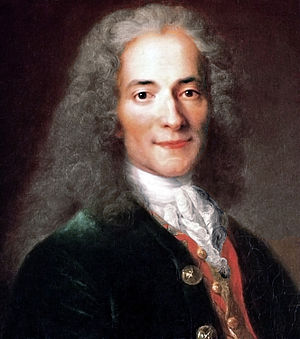
Voltaire
Potrært af Voltaire udført af Nicolas de Largillière fra 1725.
François-Marie Arouet, bedst kendt under sit pseudonym Voltaire, var en fransk filosof, forfatter, dramatiker og samfundskritiker. Voltaire var en af oplysningstidens store filosoffer og en stor forkæmper for ytringsfrihed og menneskerettigheder. Han blev medlem af Det Franske Akademi i 1746. Han var deist.